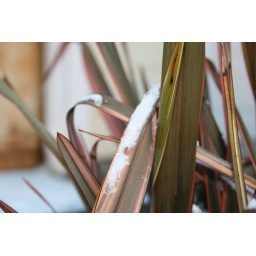
i really like this one because of the colour this is one of the plants by the coach house